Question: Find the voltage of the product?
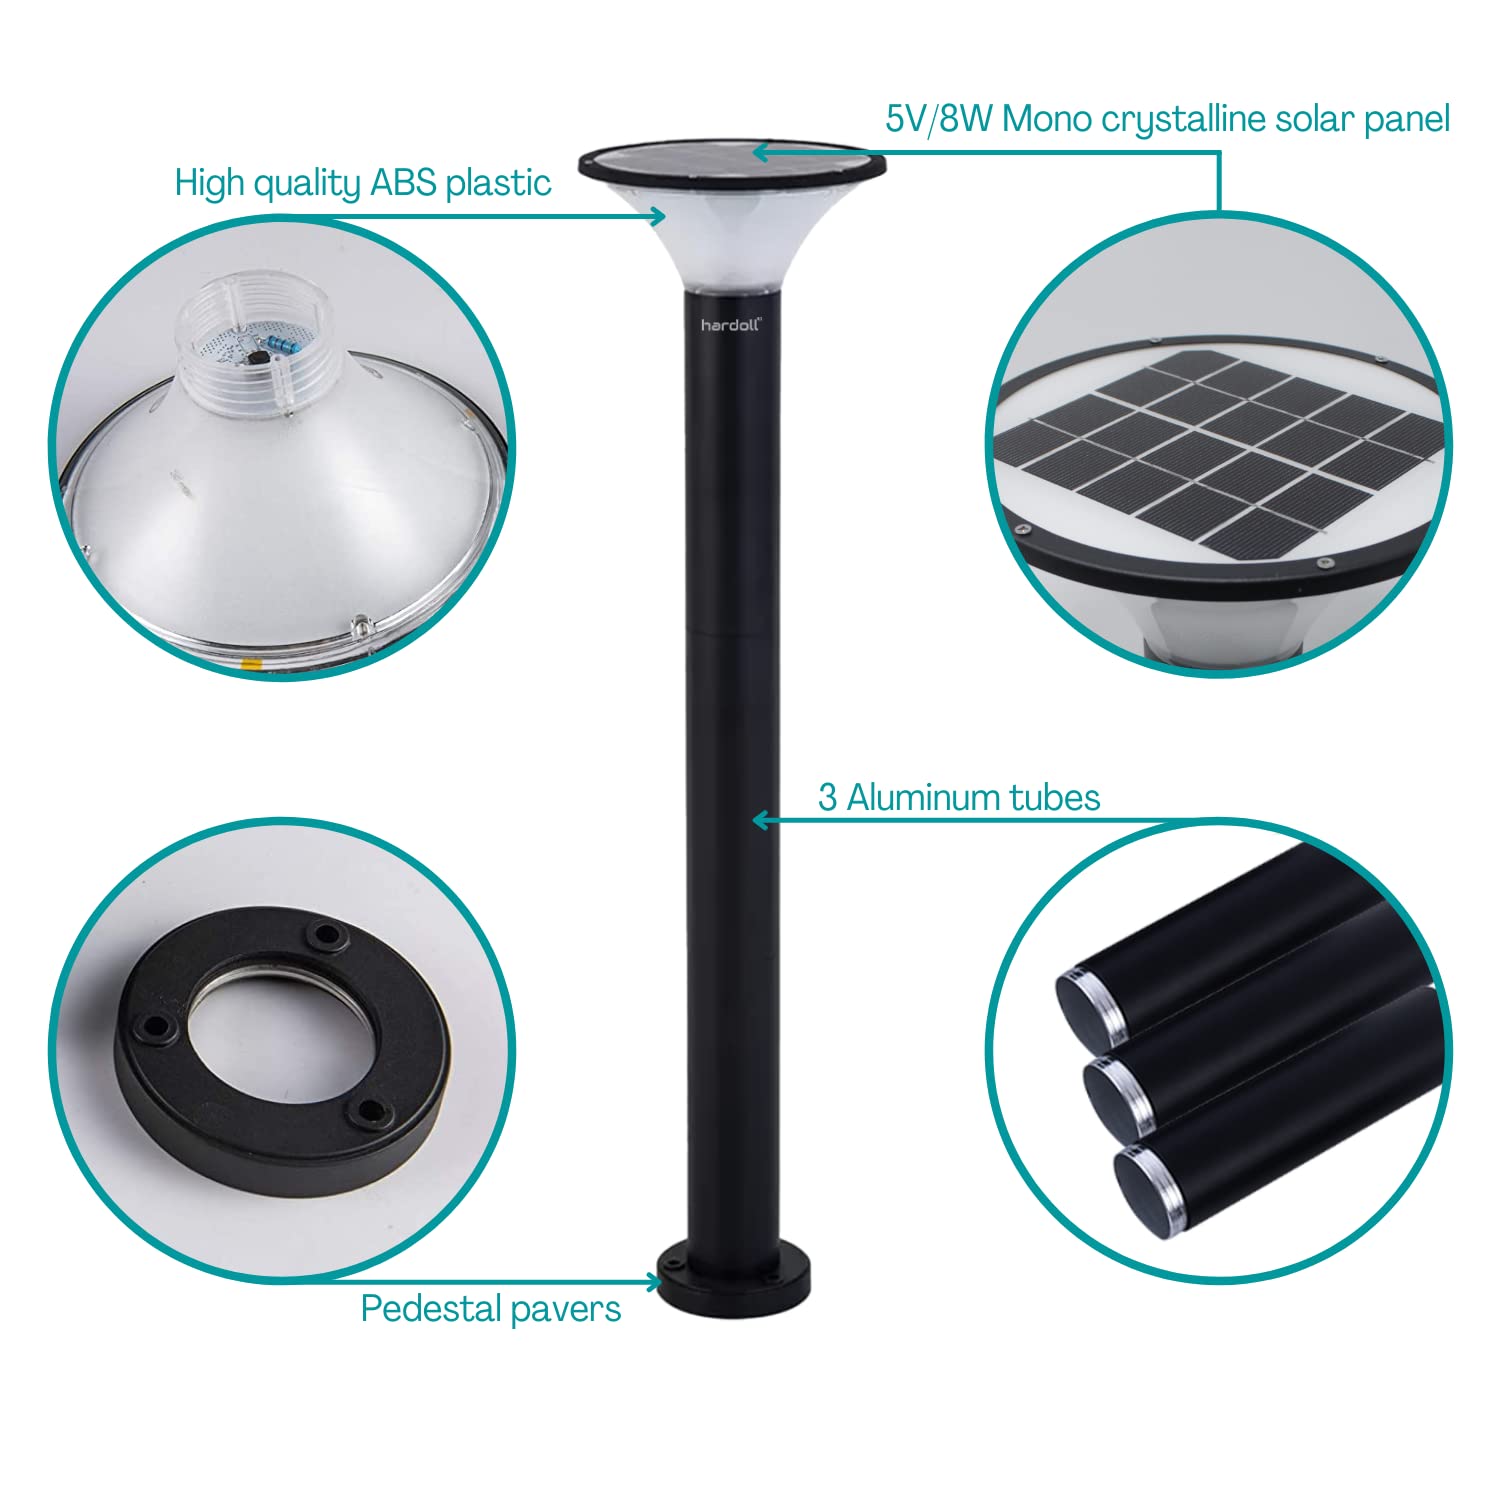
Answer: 5.0 volt